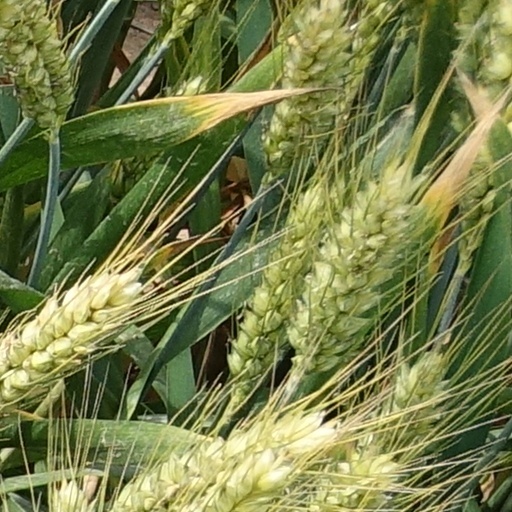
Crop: wheat